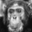
Label: chimpanzee